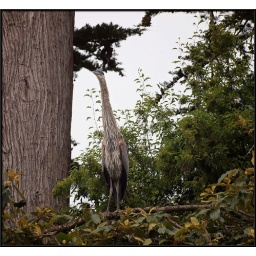
Blue Heron sitting in a tree